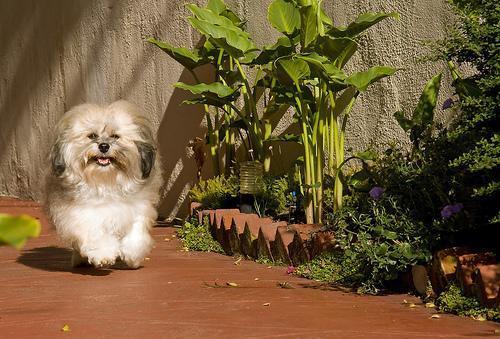
havanese